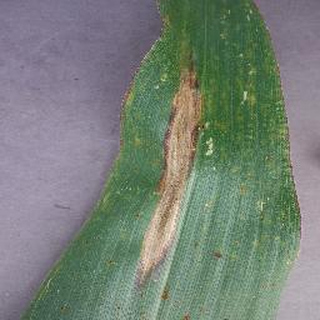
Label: corn_northern_leaf_blight